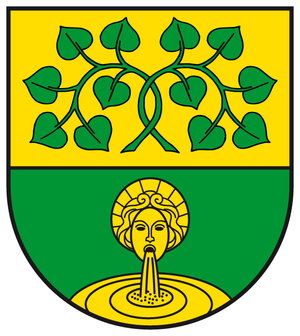
Niedere Börde / Landsbyer
Niedere Börde er en kommune med omkring 7.500 indbyggere, i Landkreis Börde i den tyske delstat Sachsen-Anhalt. Mittellandkanalen og floden Ohre løber gennem kommunen.